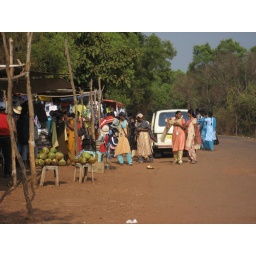
Even shoppen langs de kant van de weg in India / Shopping alongside the road in India